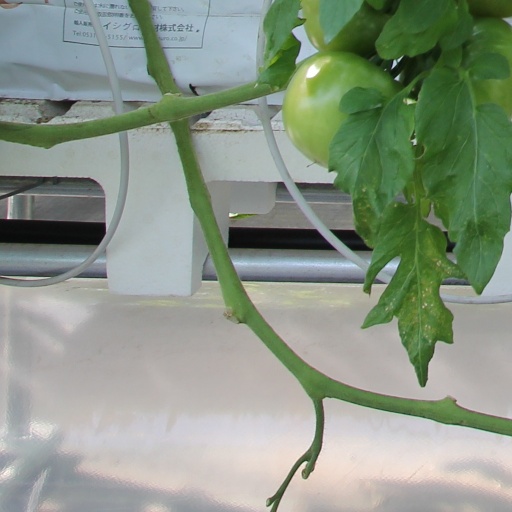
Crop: tomato